Northumberland County Show

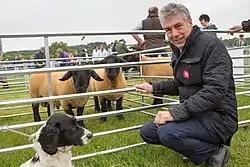
Northumberland County Show, 2016

The Northumberland County Show is an annual one-day agricultural show which takes place in May in Northumberland, England. The show began in the 1830s. Since 2013 the show has been held in the grounds of Bywell Hall in Bywell, near Stocksfield, about west of Newcastle upon Tyne. In 2019 the show had an attendance of just over 23,000 visitors. The 2020 and 2021 shows were cancelled due to the coronavirus pandemic. The 2024 show featured accessibility improvements, including Braille signage, sign language interpretation, and volunteers trained in dementia awareness.